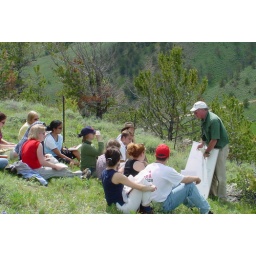
A portable white board allows class to be held in the field all day long!